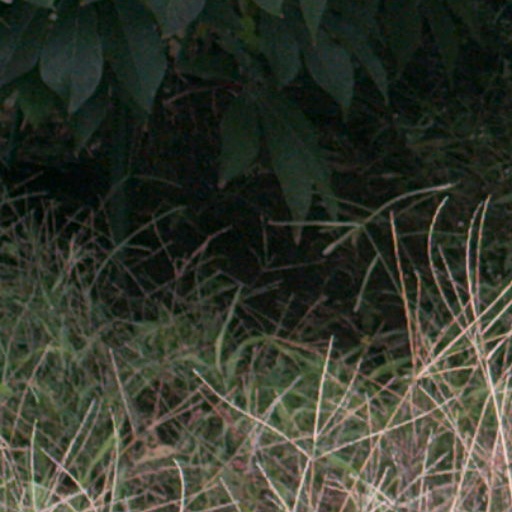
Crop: cassava